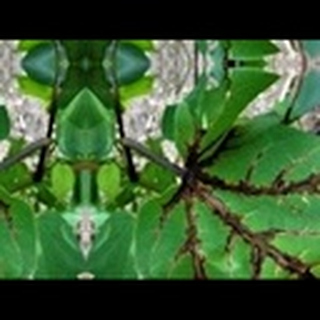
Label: cotton_bacterial_blight